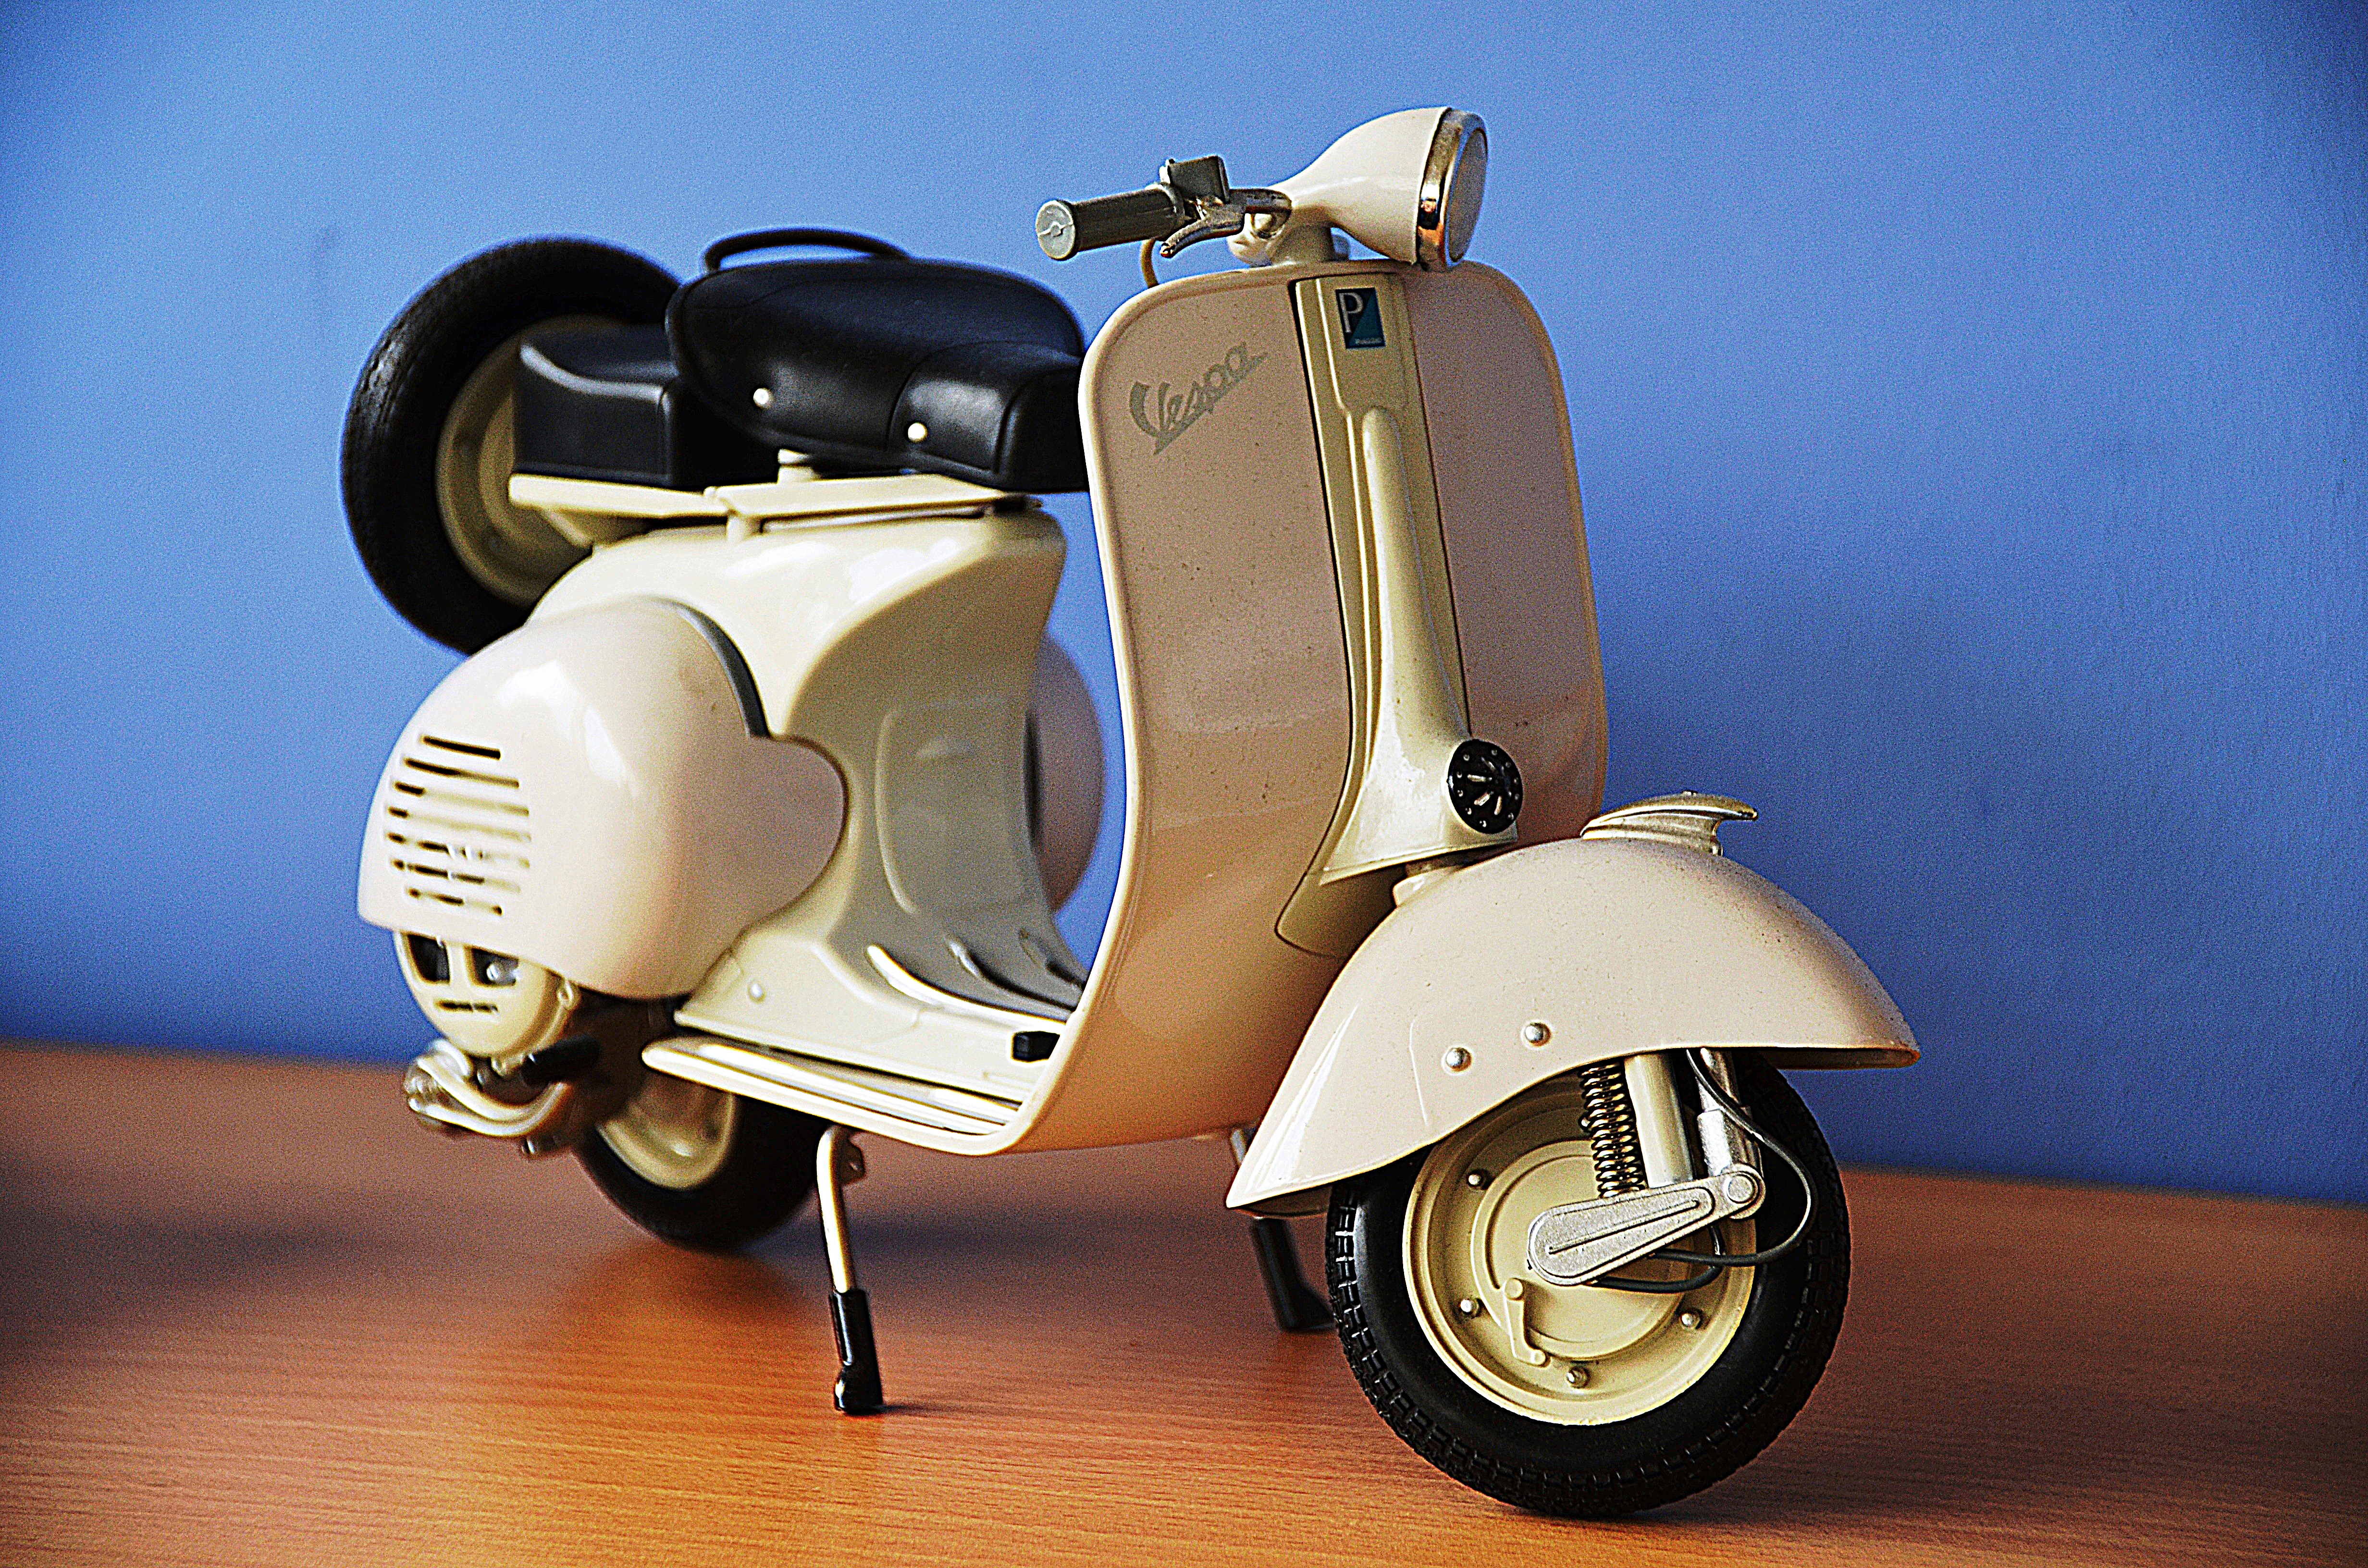
model, italy, scooter, oldtimer, vespa, classic